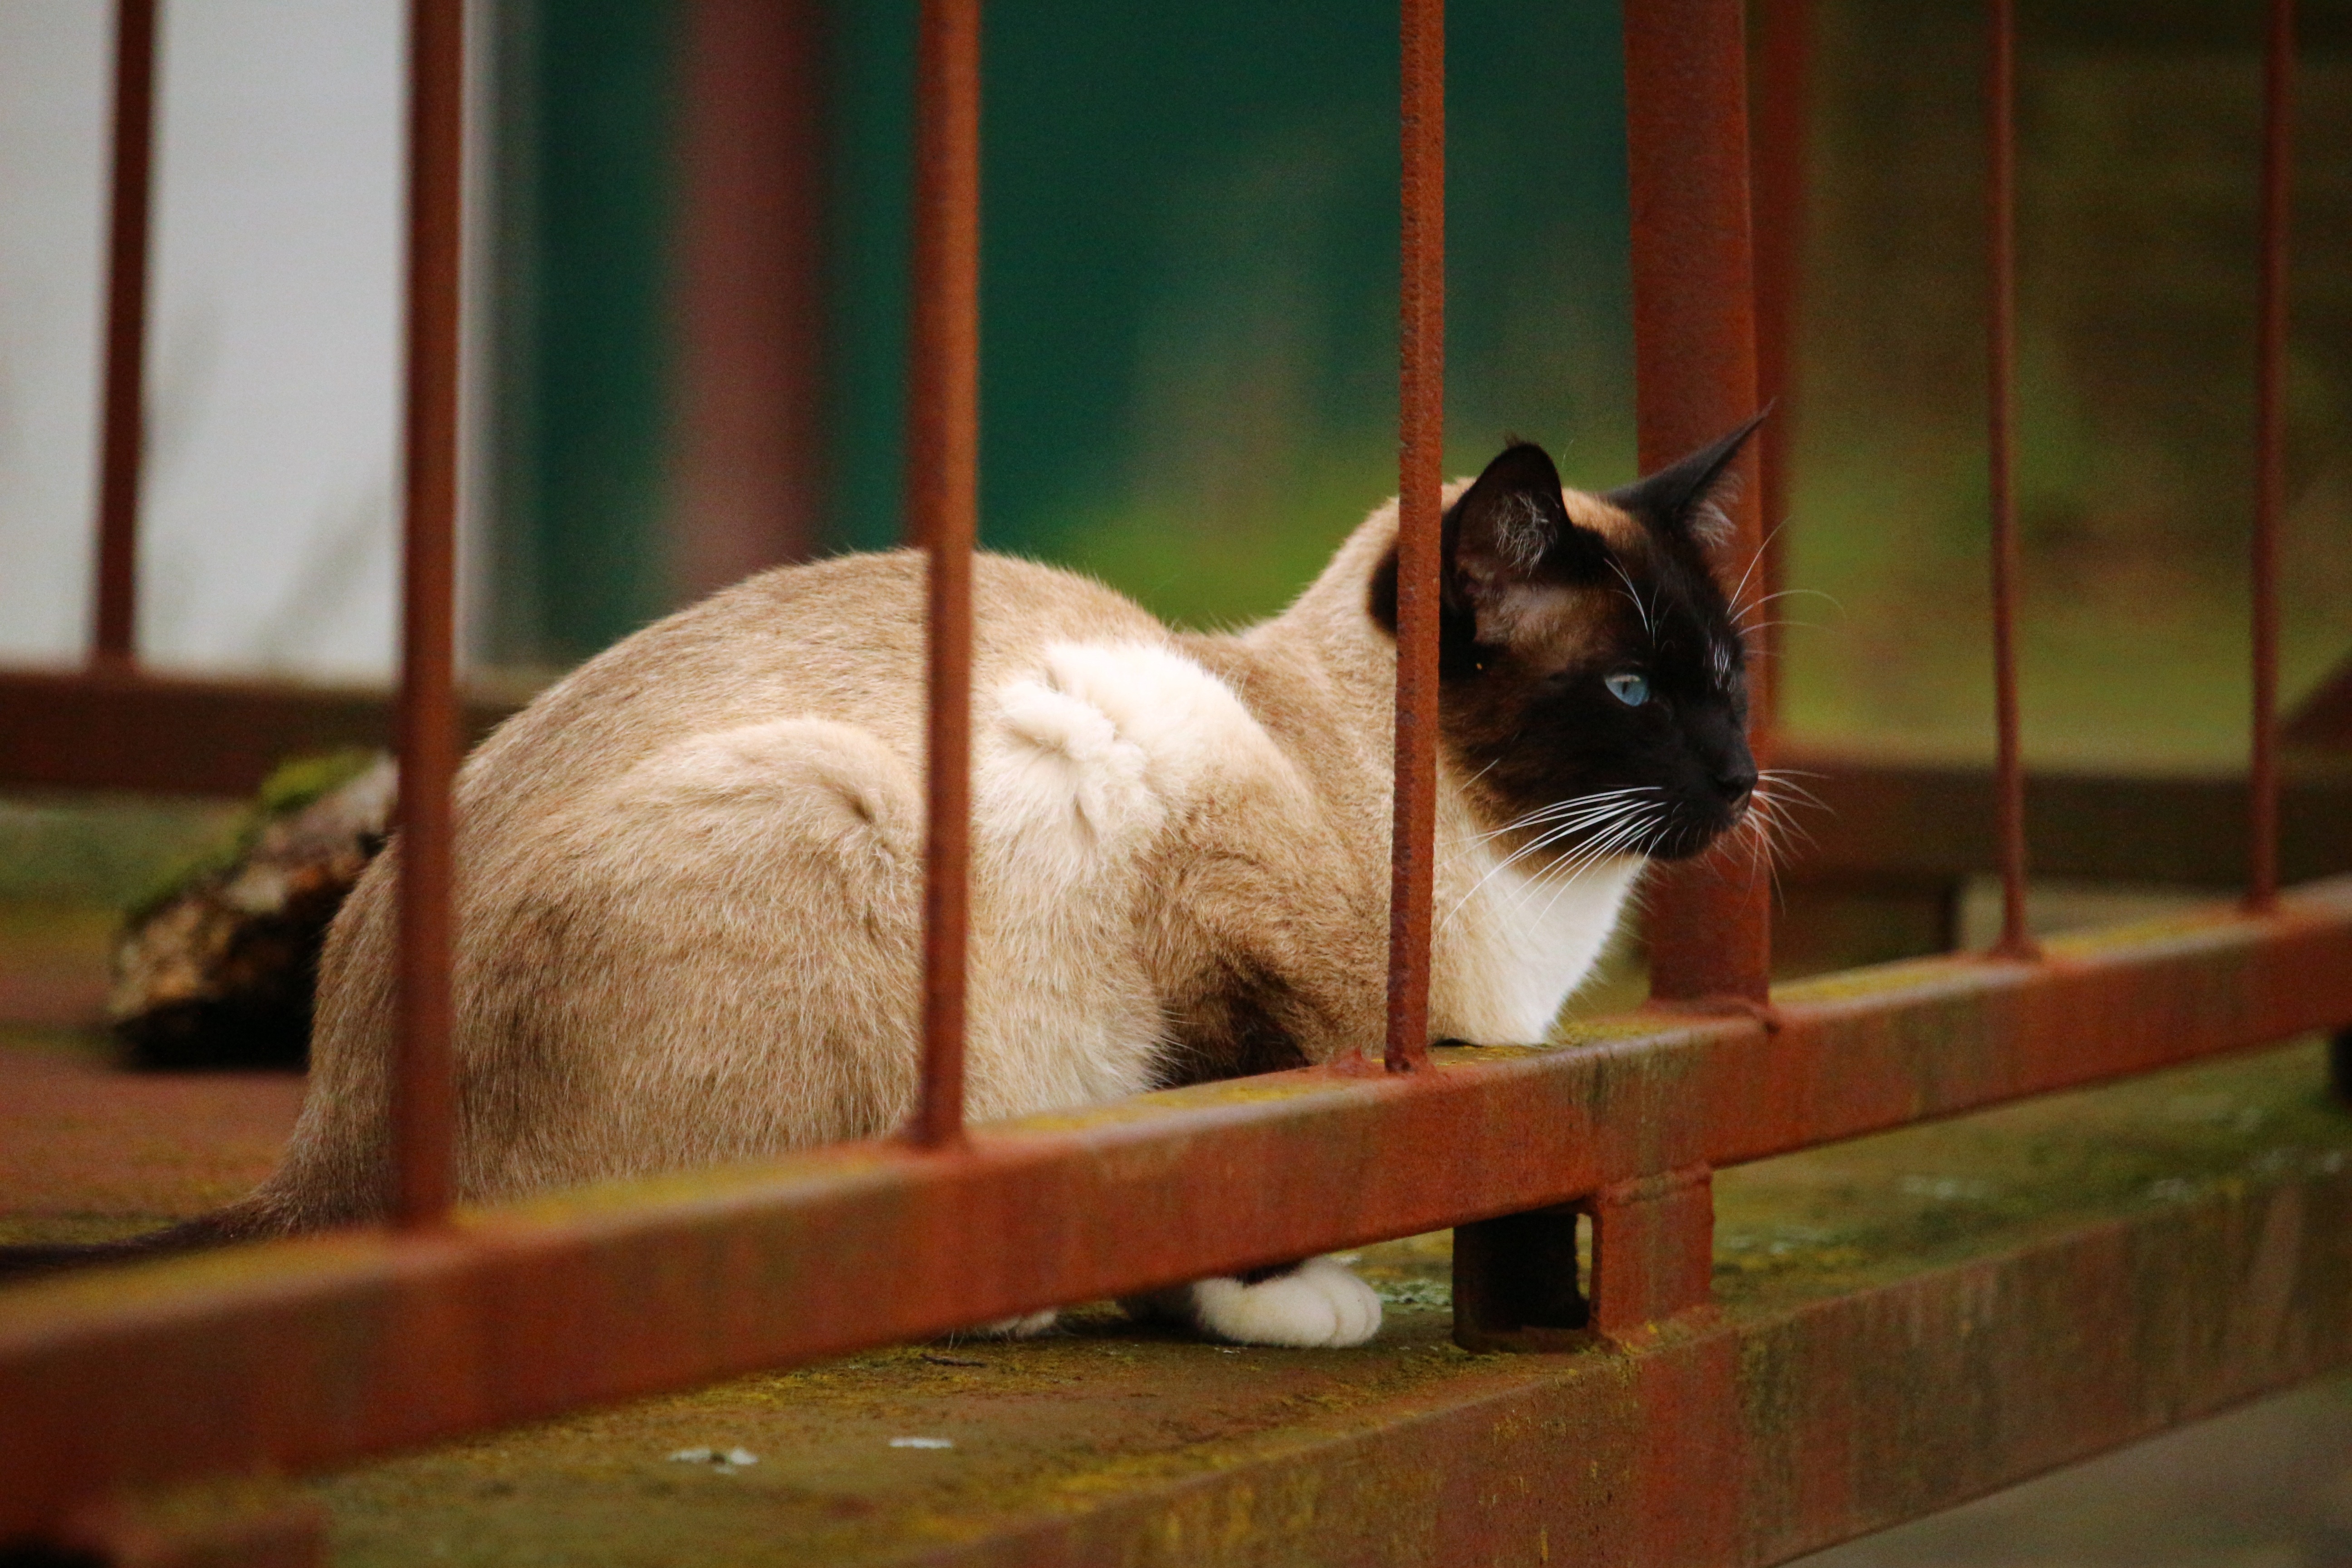
kitten, cat, mammal, fauna, siam, whiskers, vertebrate, grid, mieze, stainless, siamese, siamese cat, breed cat, small to medium sized cats, cat like mammal